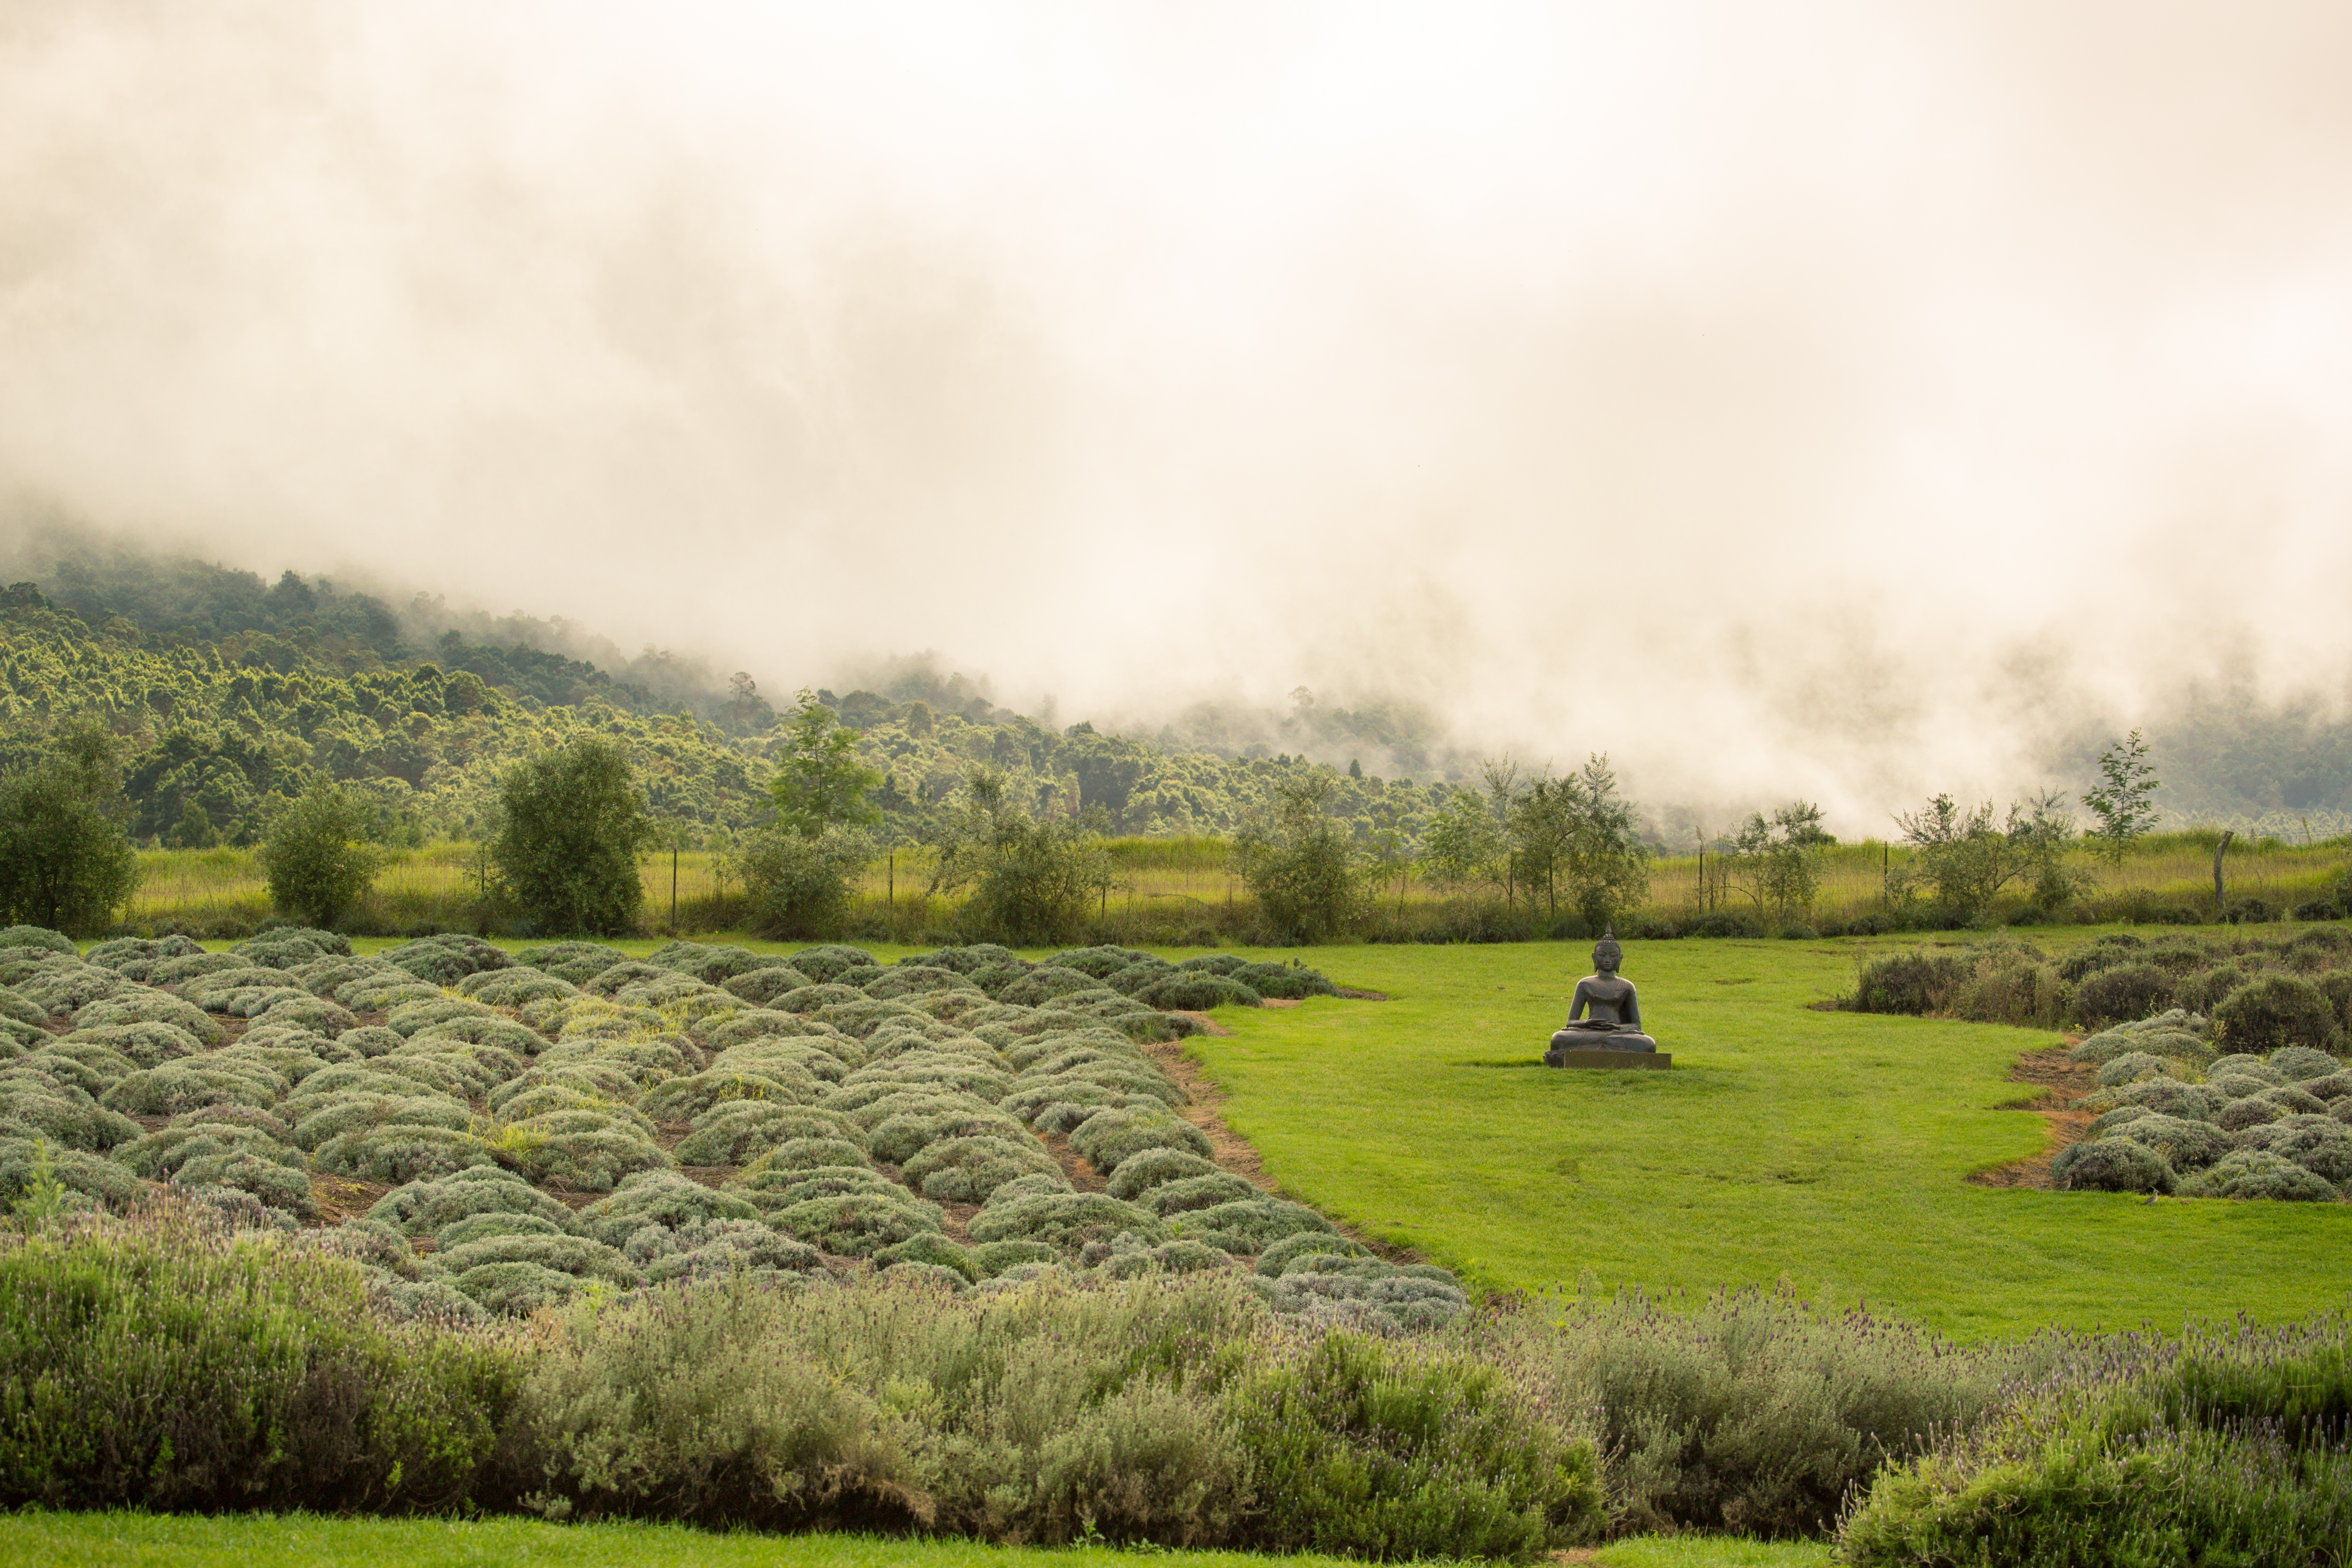
landscape, tree, nature, grass, cloud, field, farm, lawn, meadow, prairie, morning, hill, green, crop, soil, agriculture, plain, grassland, plantation, rural area, paddy field, atmospheric phenomenon, grass family